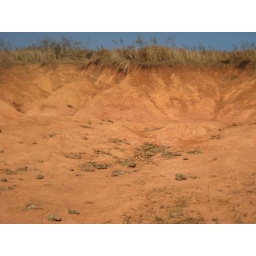
From here, we saw a wild dog tearing up some animal by the lake... rather disturbing